Rocky Bluff Battery and Township

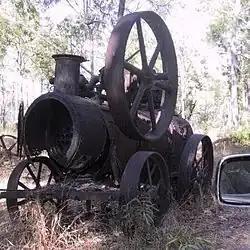
Remains of Rocky Bluff Battery

Rocky Bluff Battery and Township is a heritage-listed former mining town at Watsonville, Shire of Mareeba, Queensland, Australia. It was built from 1902 to . It is also known as Stannary Hills Mill. It was added to the Queensland Heritage Register on 13 December 2002.